Mishawaka Amphitheatre

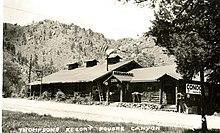
The Mishawaka, circa 1921

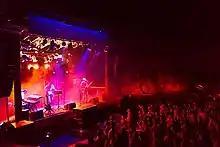
Dead Floyd performing in 2017

The Mishawaka Amphitheatre is a single stage outdoor concert venue located approximately northwest of Fort Collins, Colorado, on Colorado State Highway 14. It is on the banks of the Poudre River. The restaurant is open year-round and the amphitheatre is open from May to September.